Eryx (Sicily)

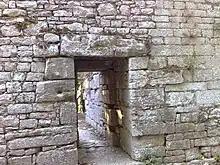
Cyclopean masonry

The mountain, now called Monte Erice, is a wholly isolated peak, rising in the midst of a low undulating tract, which causes its elevation to appear much more considerable than it really is, so that it was regarded in ancient as well as modern times as the most lofty summit in the whole island next to Aetna, though its real elevation does not exceed 2184 English feet. Hence we find Eryx alluded to by Virgil and other Latin poets as a mountain of the first order of magnitude, and associated with Athos, Aetna, etc. On its summit stood a celebrated temple of Venus or Aphrodite, founded, according to the current legend, by Aeneas, whence the goddess derived the surname of Venus Erycina, by which she is often mentioned by Latin writers.